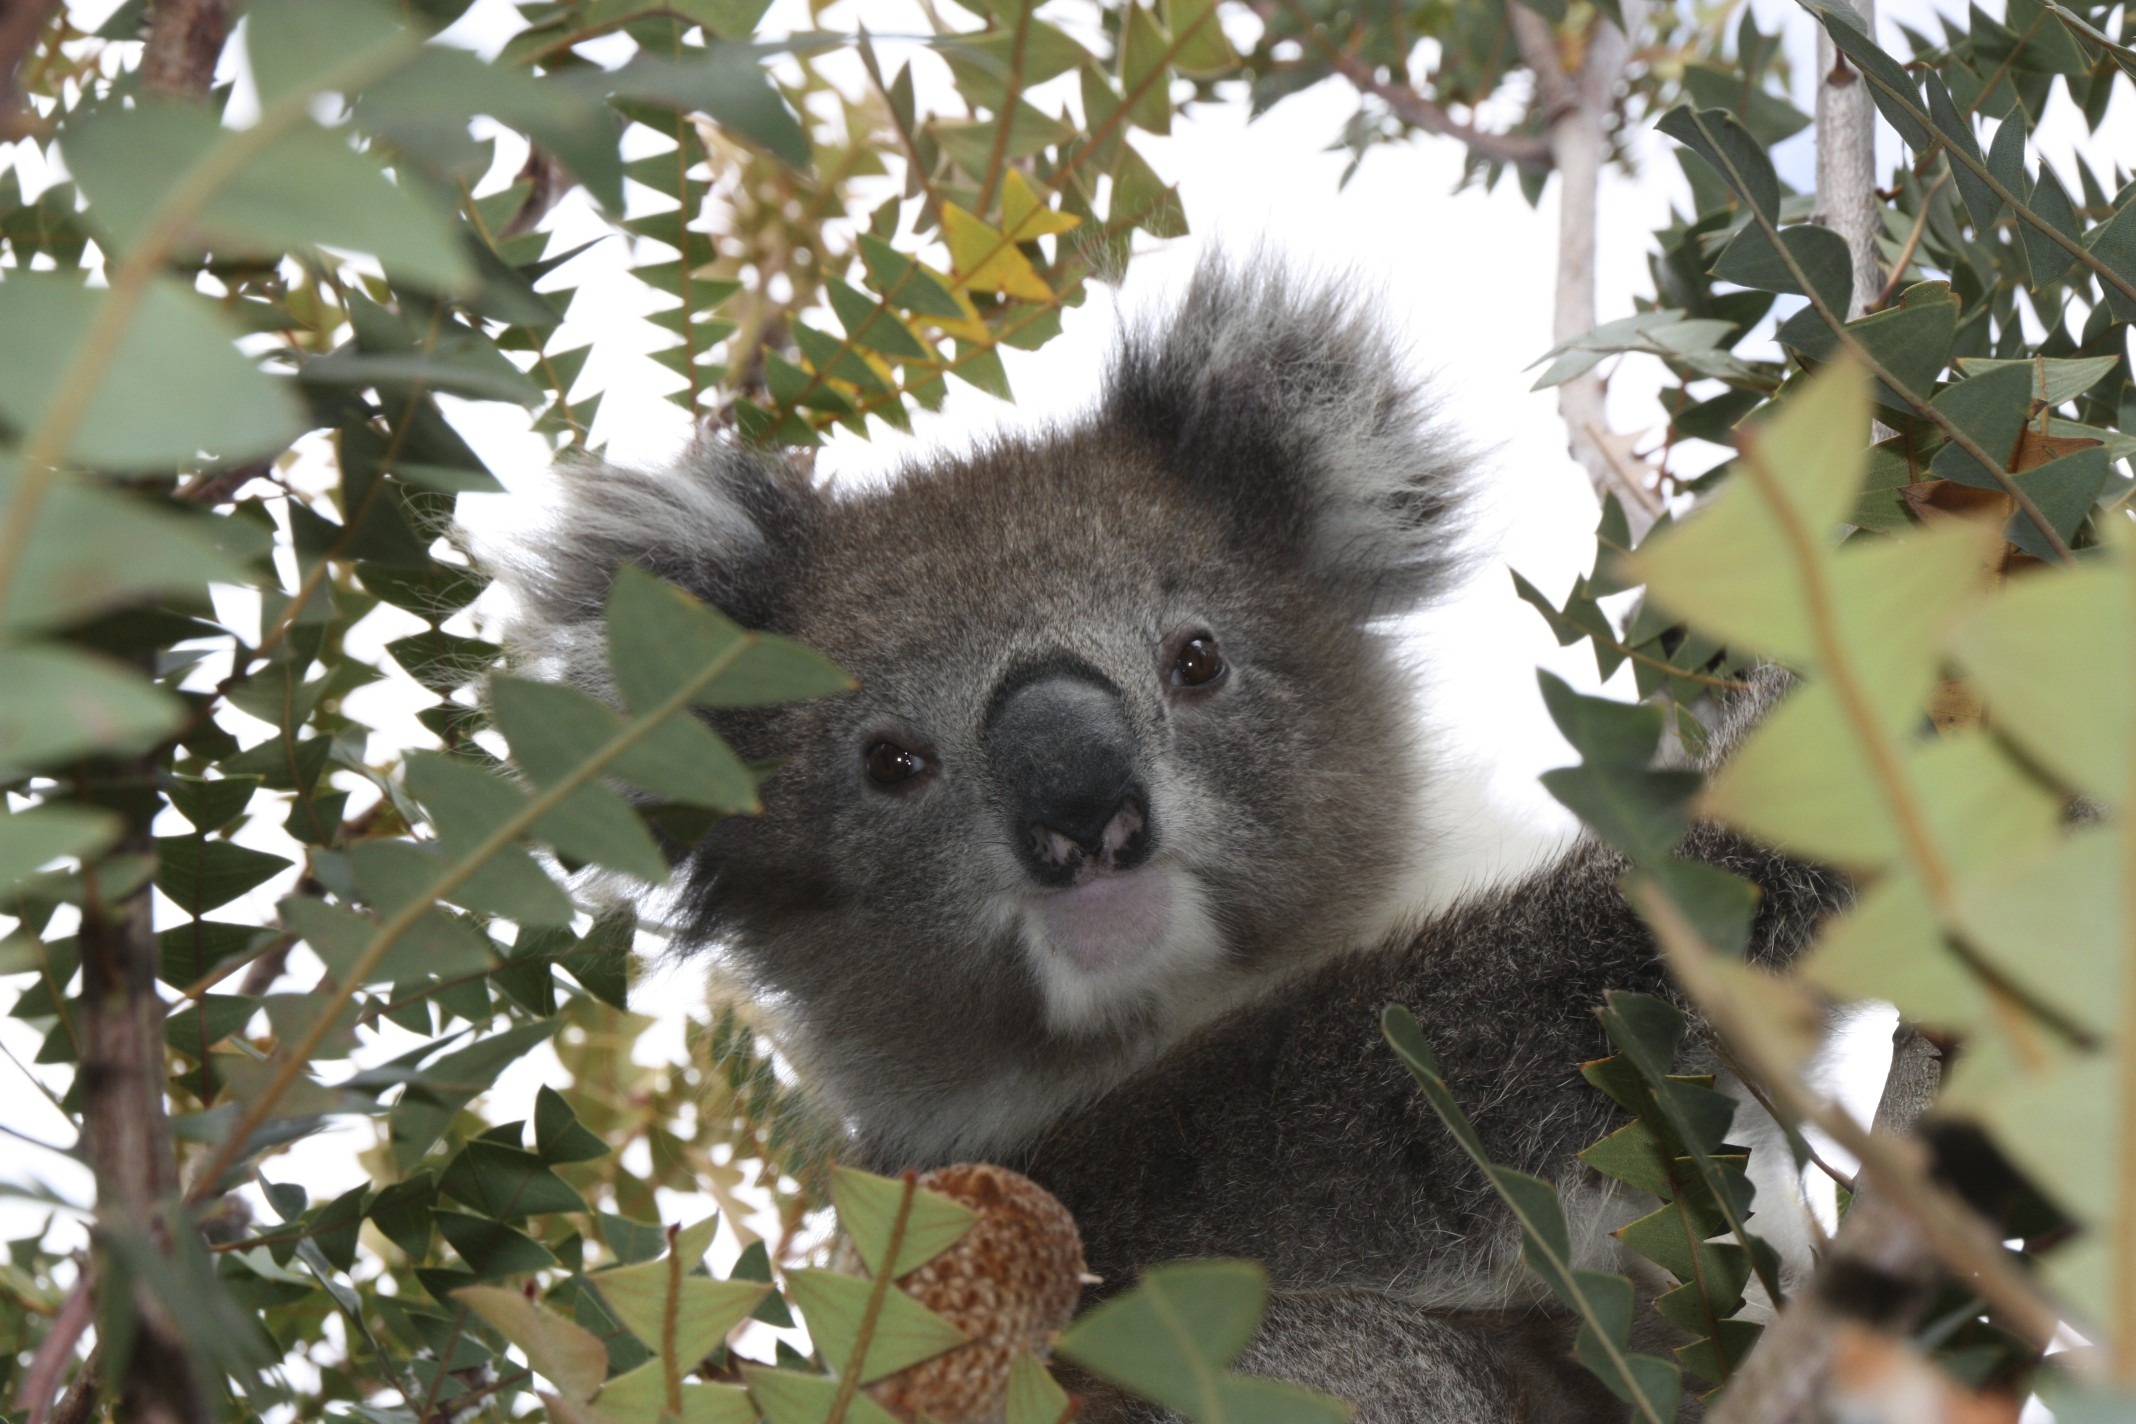
tree, animal, cute, wildlife, mammal, fauna, australia, outdoors, cool image, snout, sanctuary, cool photo, koala, marsupial, terrestrial animal